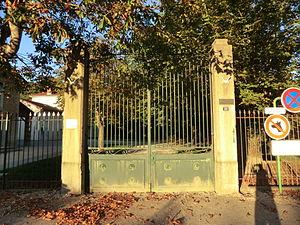
Vue de la Sathonette à Saint-Maurice-de-Beynost.
Saint-Maurice-de-Beynost est une commune française, située dans le département de l'Ain en région Auvergne-Rhône-Alpes, à environ 14 km de Lyon dont elle fait partie de l'unité urbaine. Elle appartient également à la région naturelle de la Côtière.